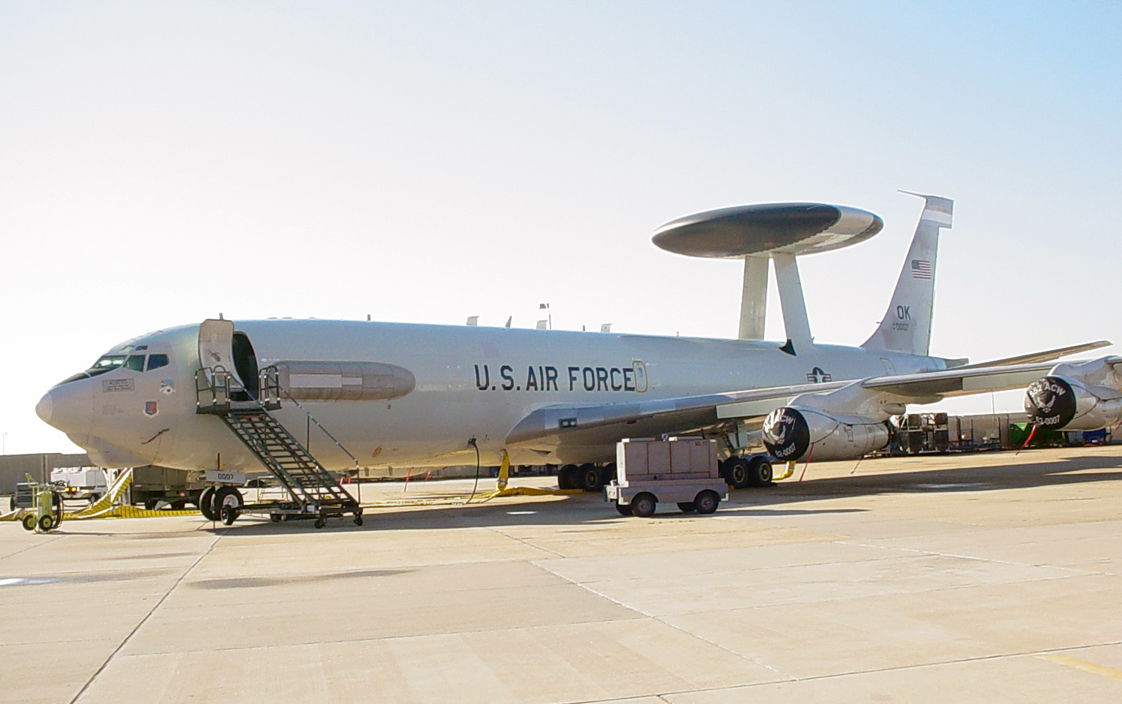
Vehicle type: Planes